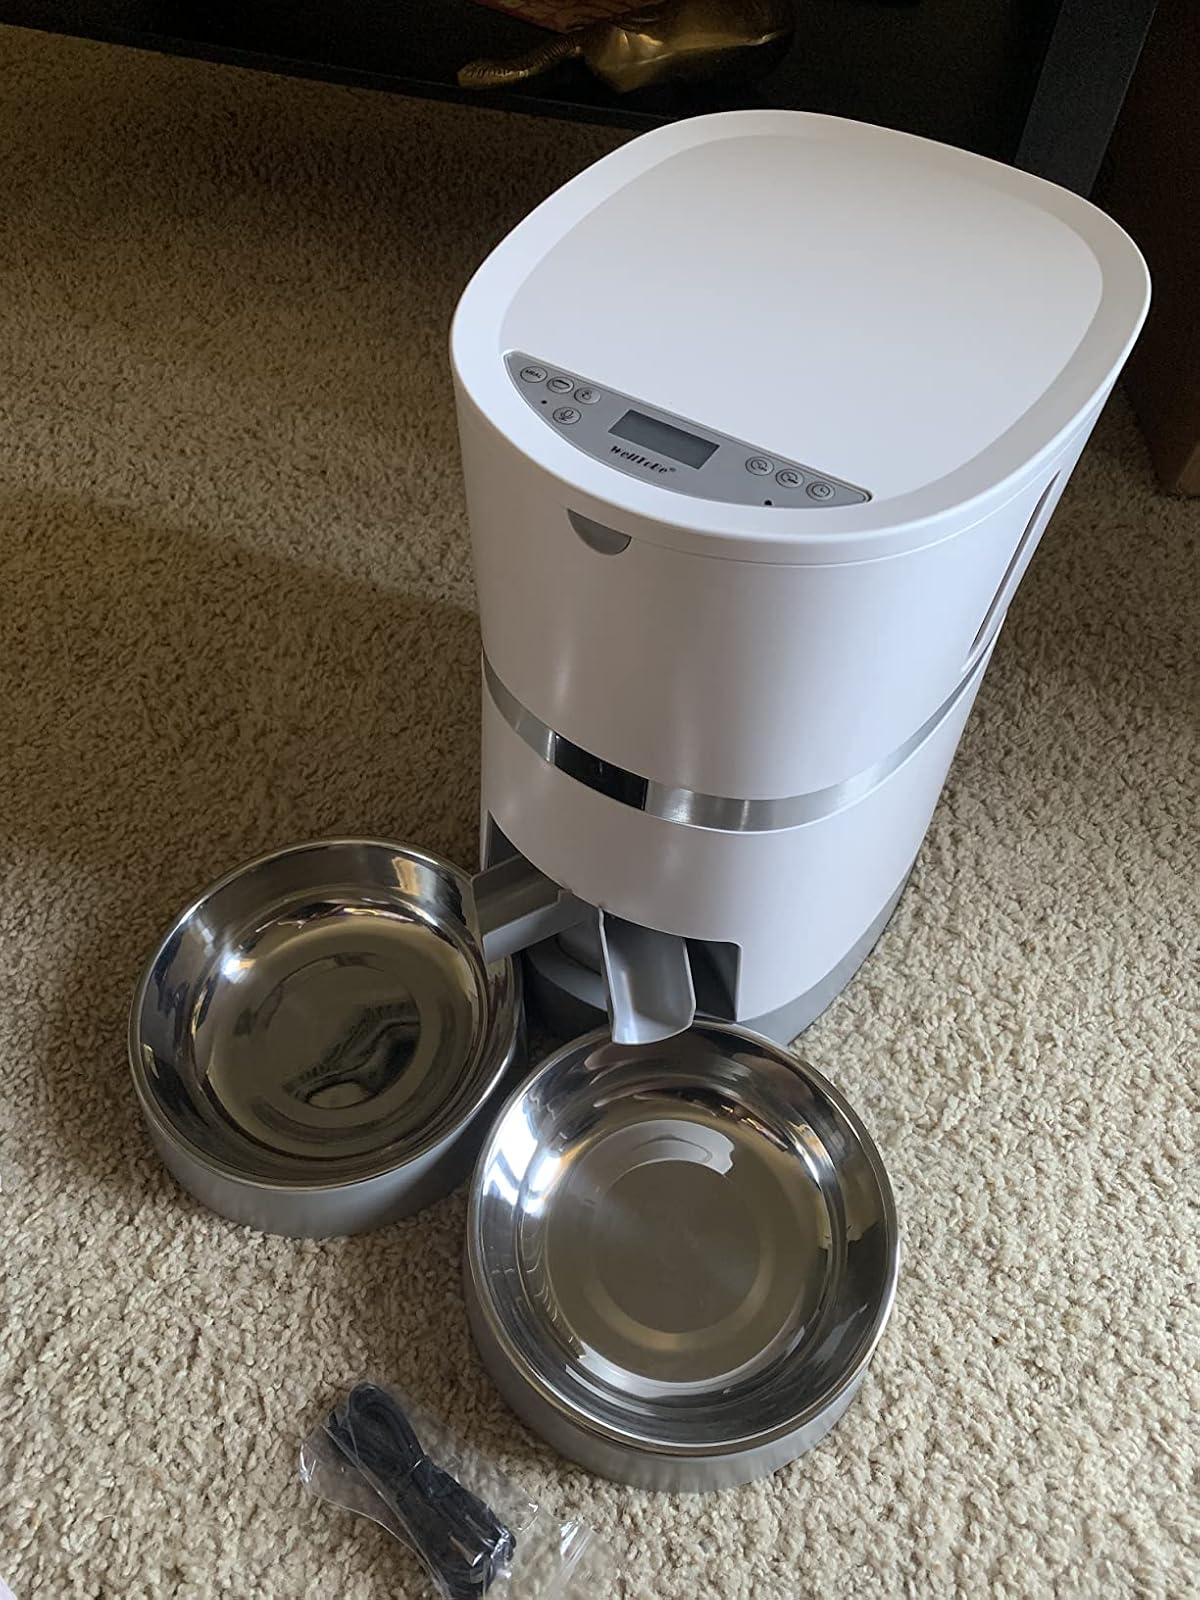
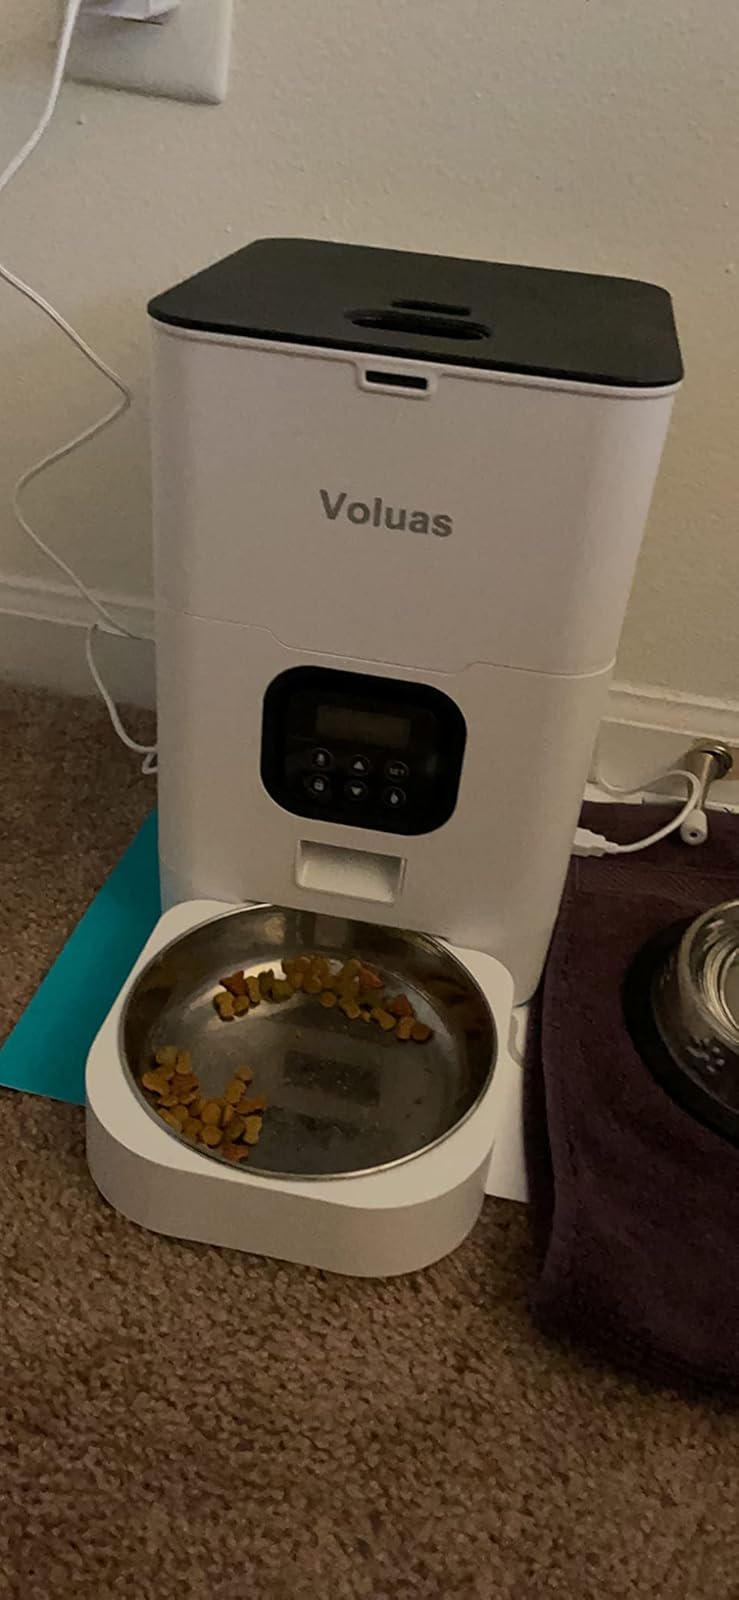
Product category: items_feeder
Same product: no